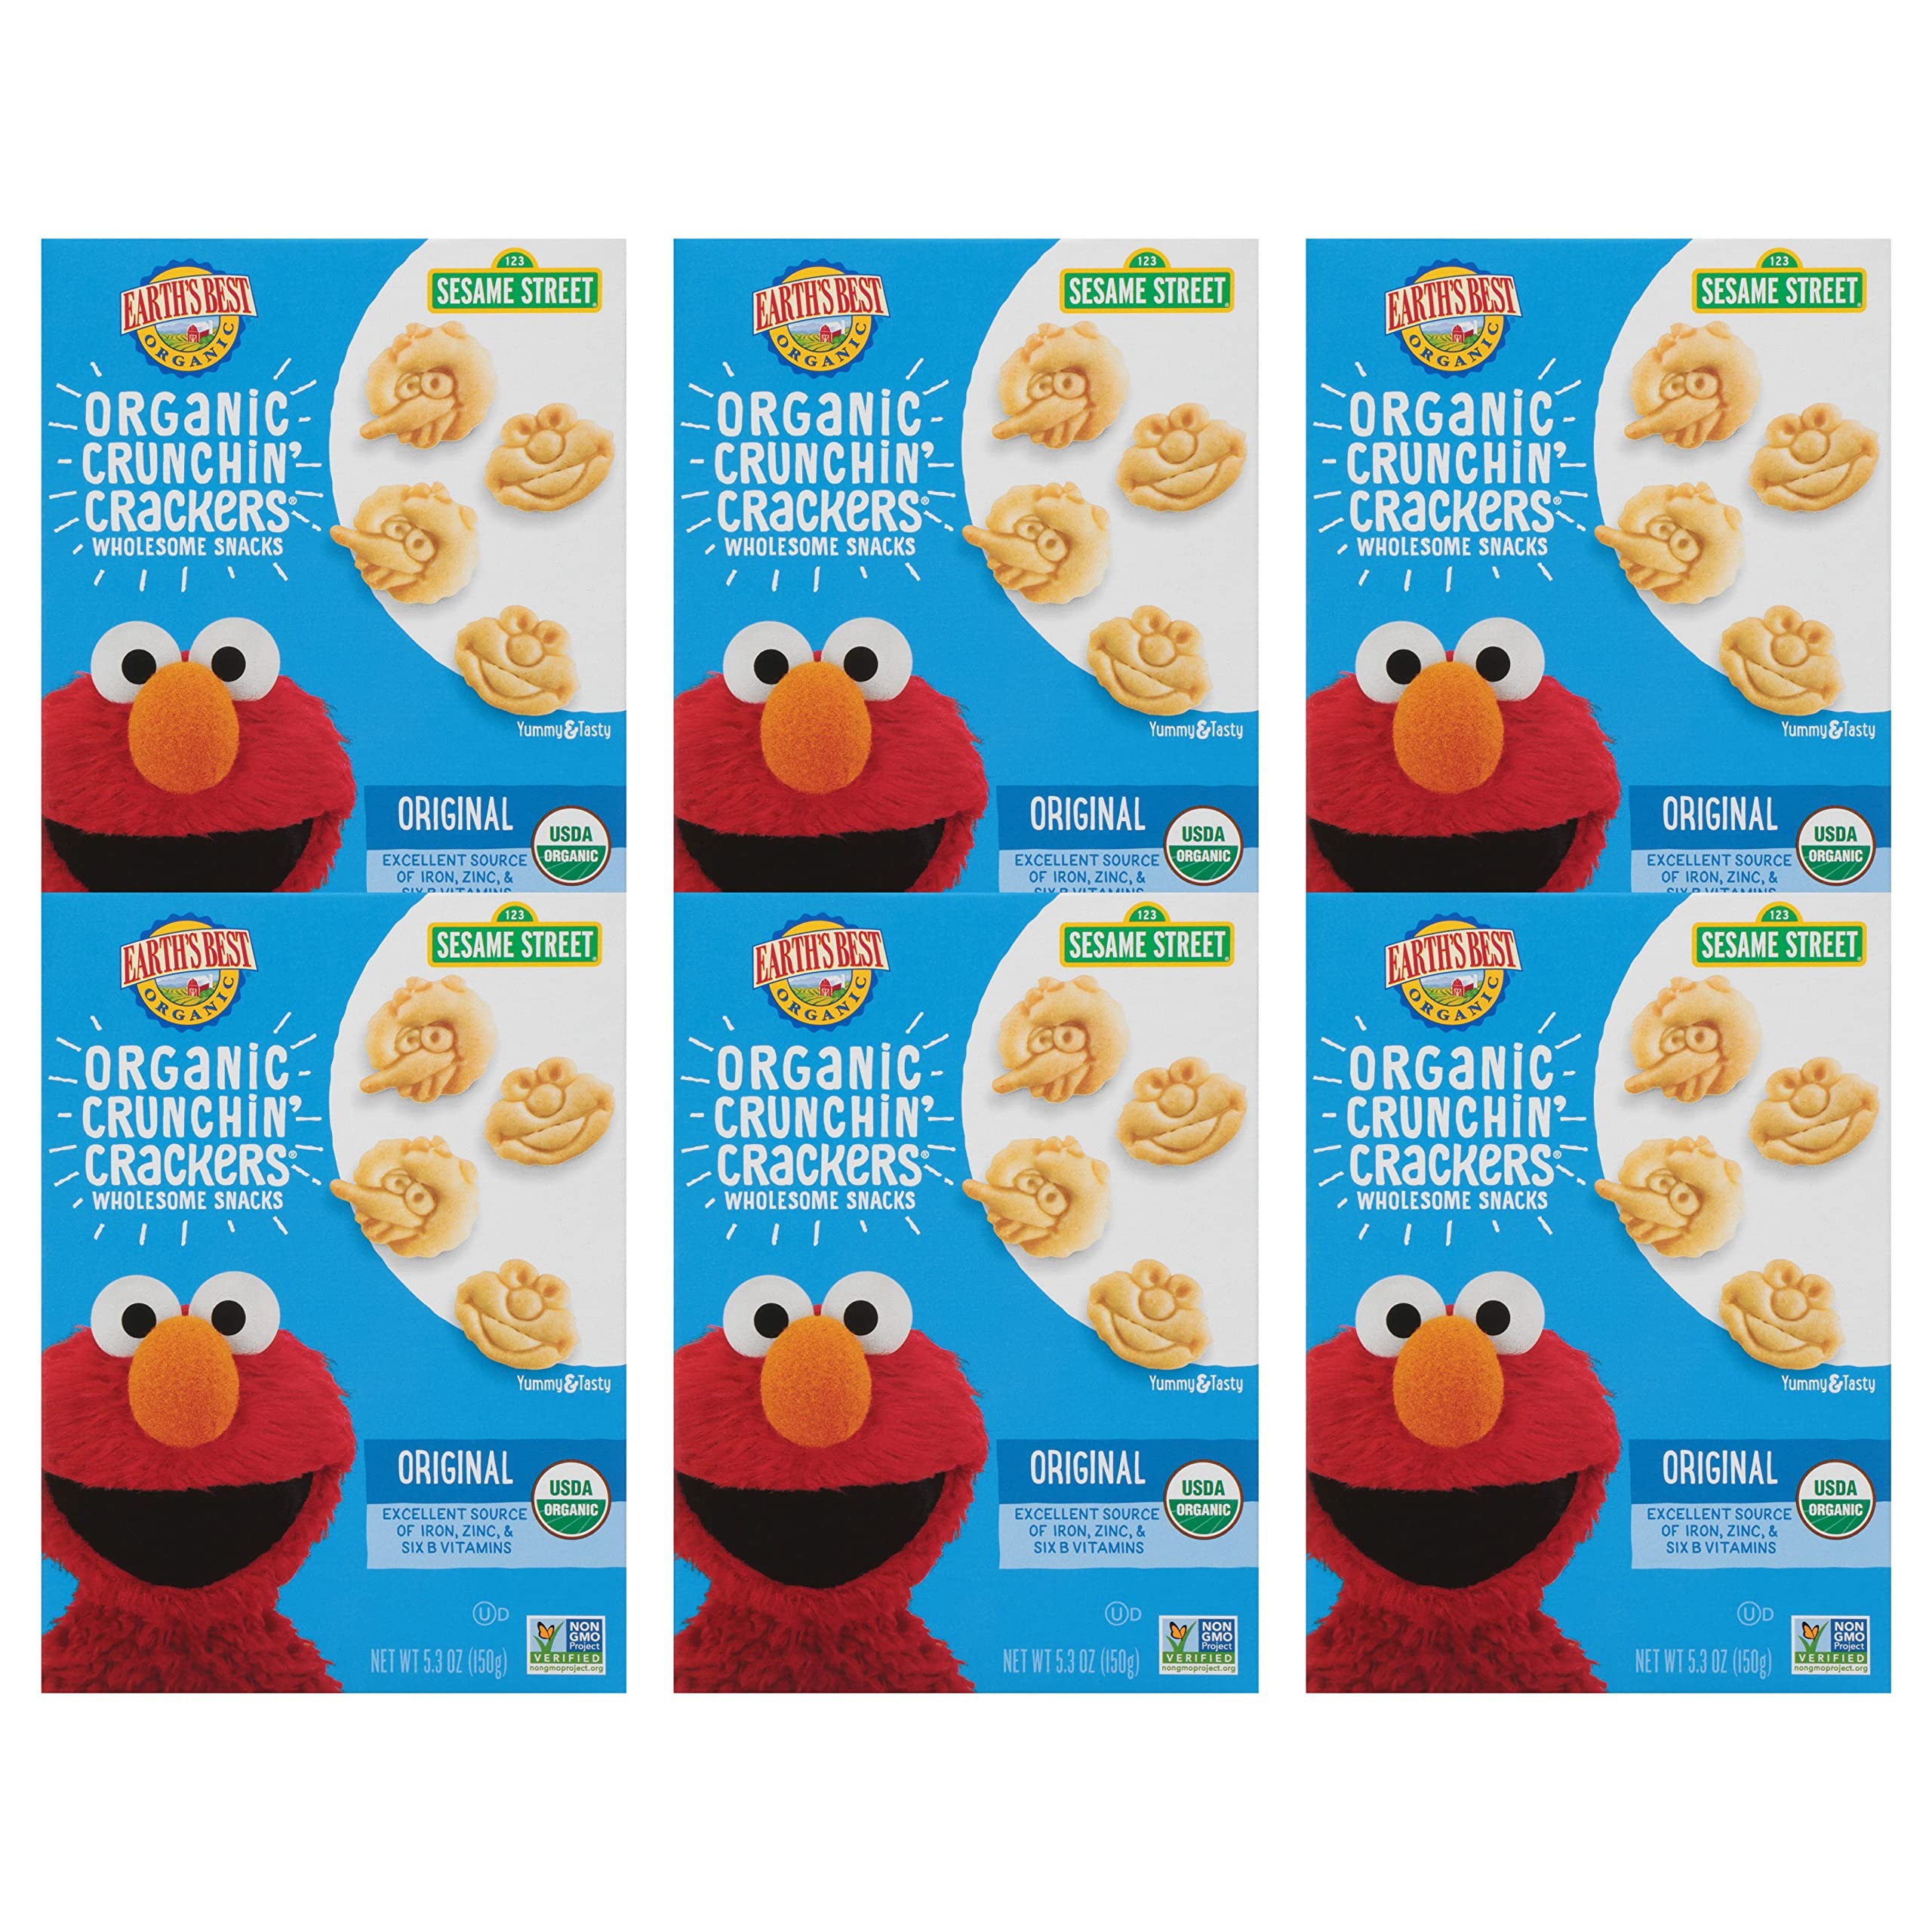
Item Name: Earth's Best Organic Kids Snacks, Sesame Street Toddler Snacks, Organic Crunchin' Crackers, Wholesome Snacks for Toddlers 2 Years and Older, Original, 5.3 oz Box (Pack of 6)
Bullet Point 1: ORGANIC SNACKS FOR KIDS: Playful Sesame Street characters, yummy organic flavors, and interactive back-of-box games make these crunchin' crackers fun for your little one
Bullet Point 2: KID'S LUNCH BOX ESSENTIAL: Full of nutrients like iron, zinc, and six B vitamins, these organic crackers are a perfect treat for lunch time, snack time, or anytime you're on the go
Bullet Point 3: WHOLESOME INGREDIENTS: Crafted with a simple blend of ingredients, like organic wheat flour, for a delicious snack both you and your toddler will love
Bullet Point 4: EARTH'S BEST: Explore our full collection of organic baby food and toddler snacks to find stage 2 and stage 3 puree pouches, easy-to-digest baby formula, organic baby cereal, and more organic snacks
Bullet Point 5: ORGANIC CRUNCHIN' CRACKERS: Includes six 5.3 oz boxes of Earth's Best Organic Crunchin' Crackers
Value: 31.8
Unit: Ounce

Price: 3.99